Lewis E. Reed

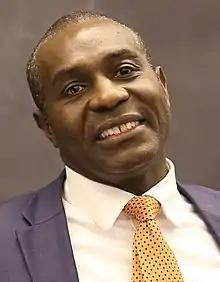
Reed in 2017

Lewis E. Reed (born October 9, 1962) is a former American politician from St. Louis, Missouri. His last position was president of its Board of Aldermen which he held for a record duration of 15 years. He was federally indicted on bribery charges in May 2022 and resigned his at large board position in June.